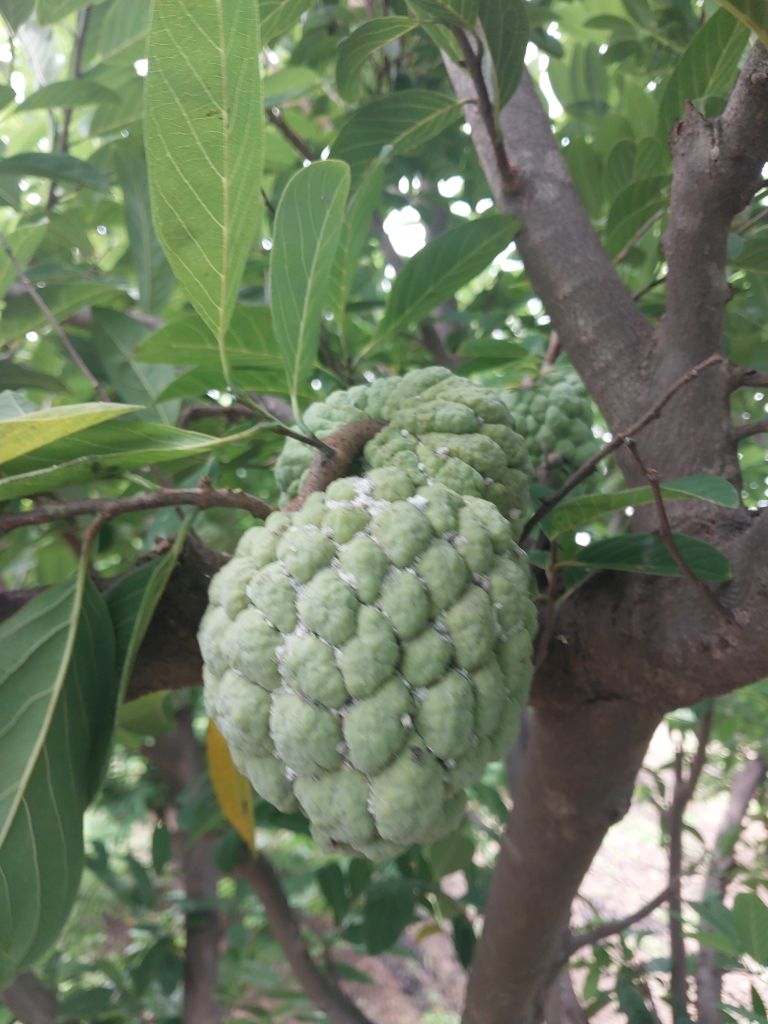
Disease label: Mealy Bug